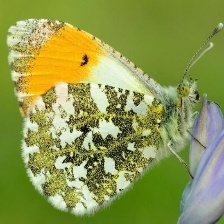
Species: ORANGE TIP
Butterfly family (ImageNet category): cabbage_butterfly